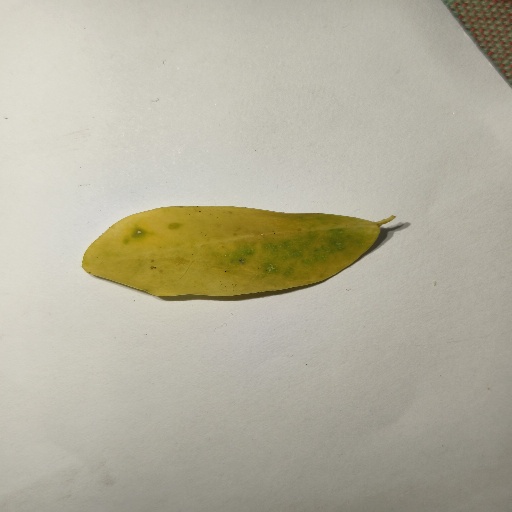
Species: Sojina
Leaf condition: Yellow Leaf